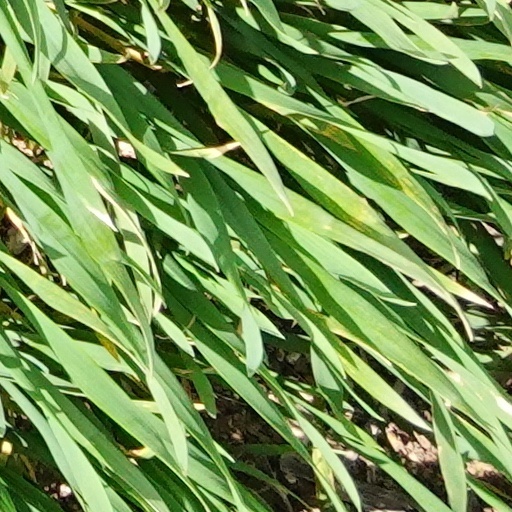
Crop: wheat